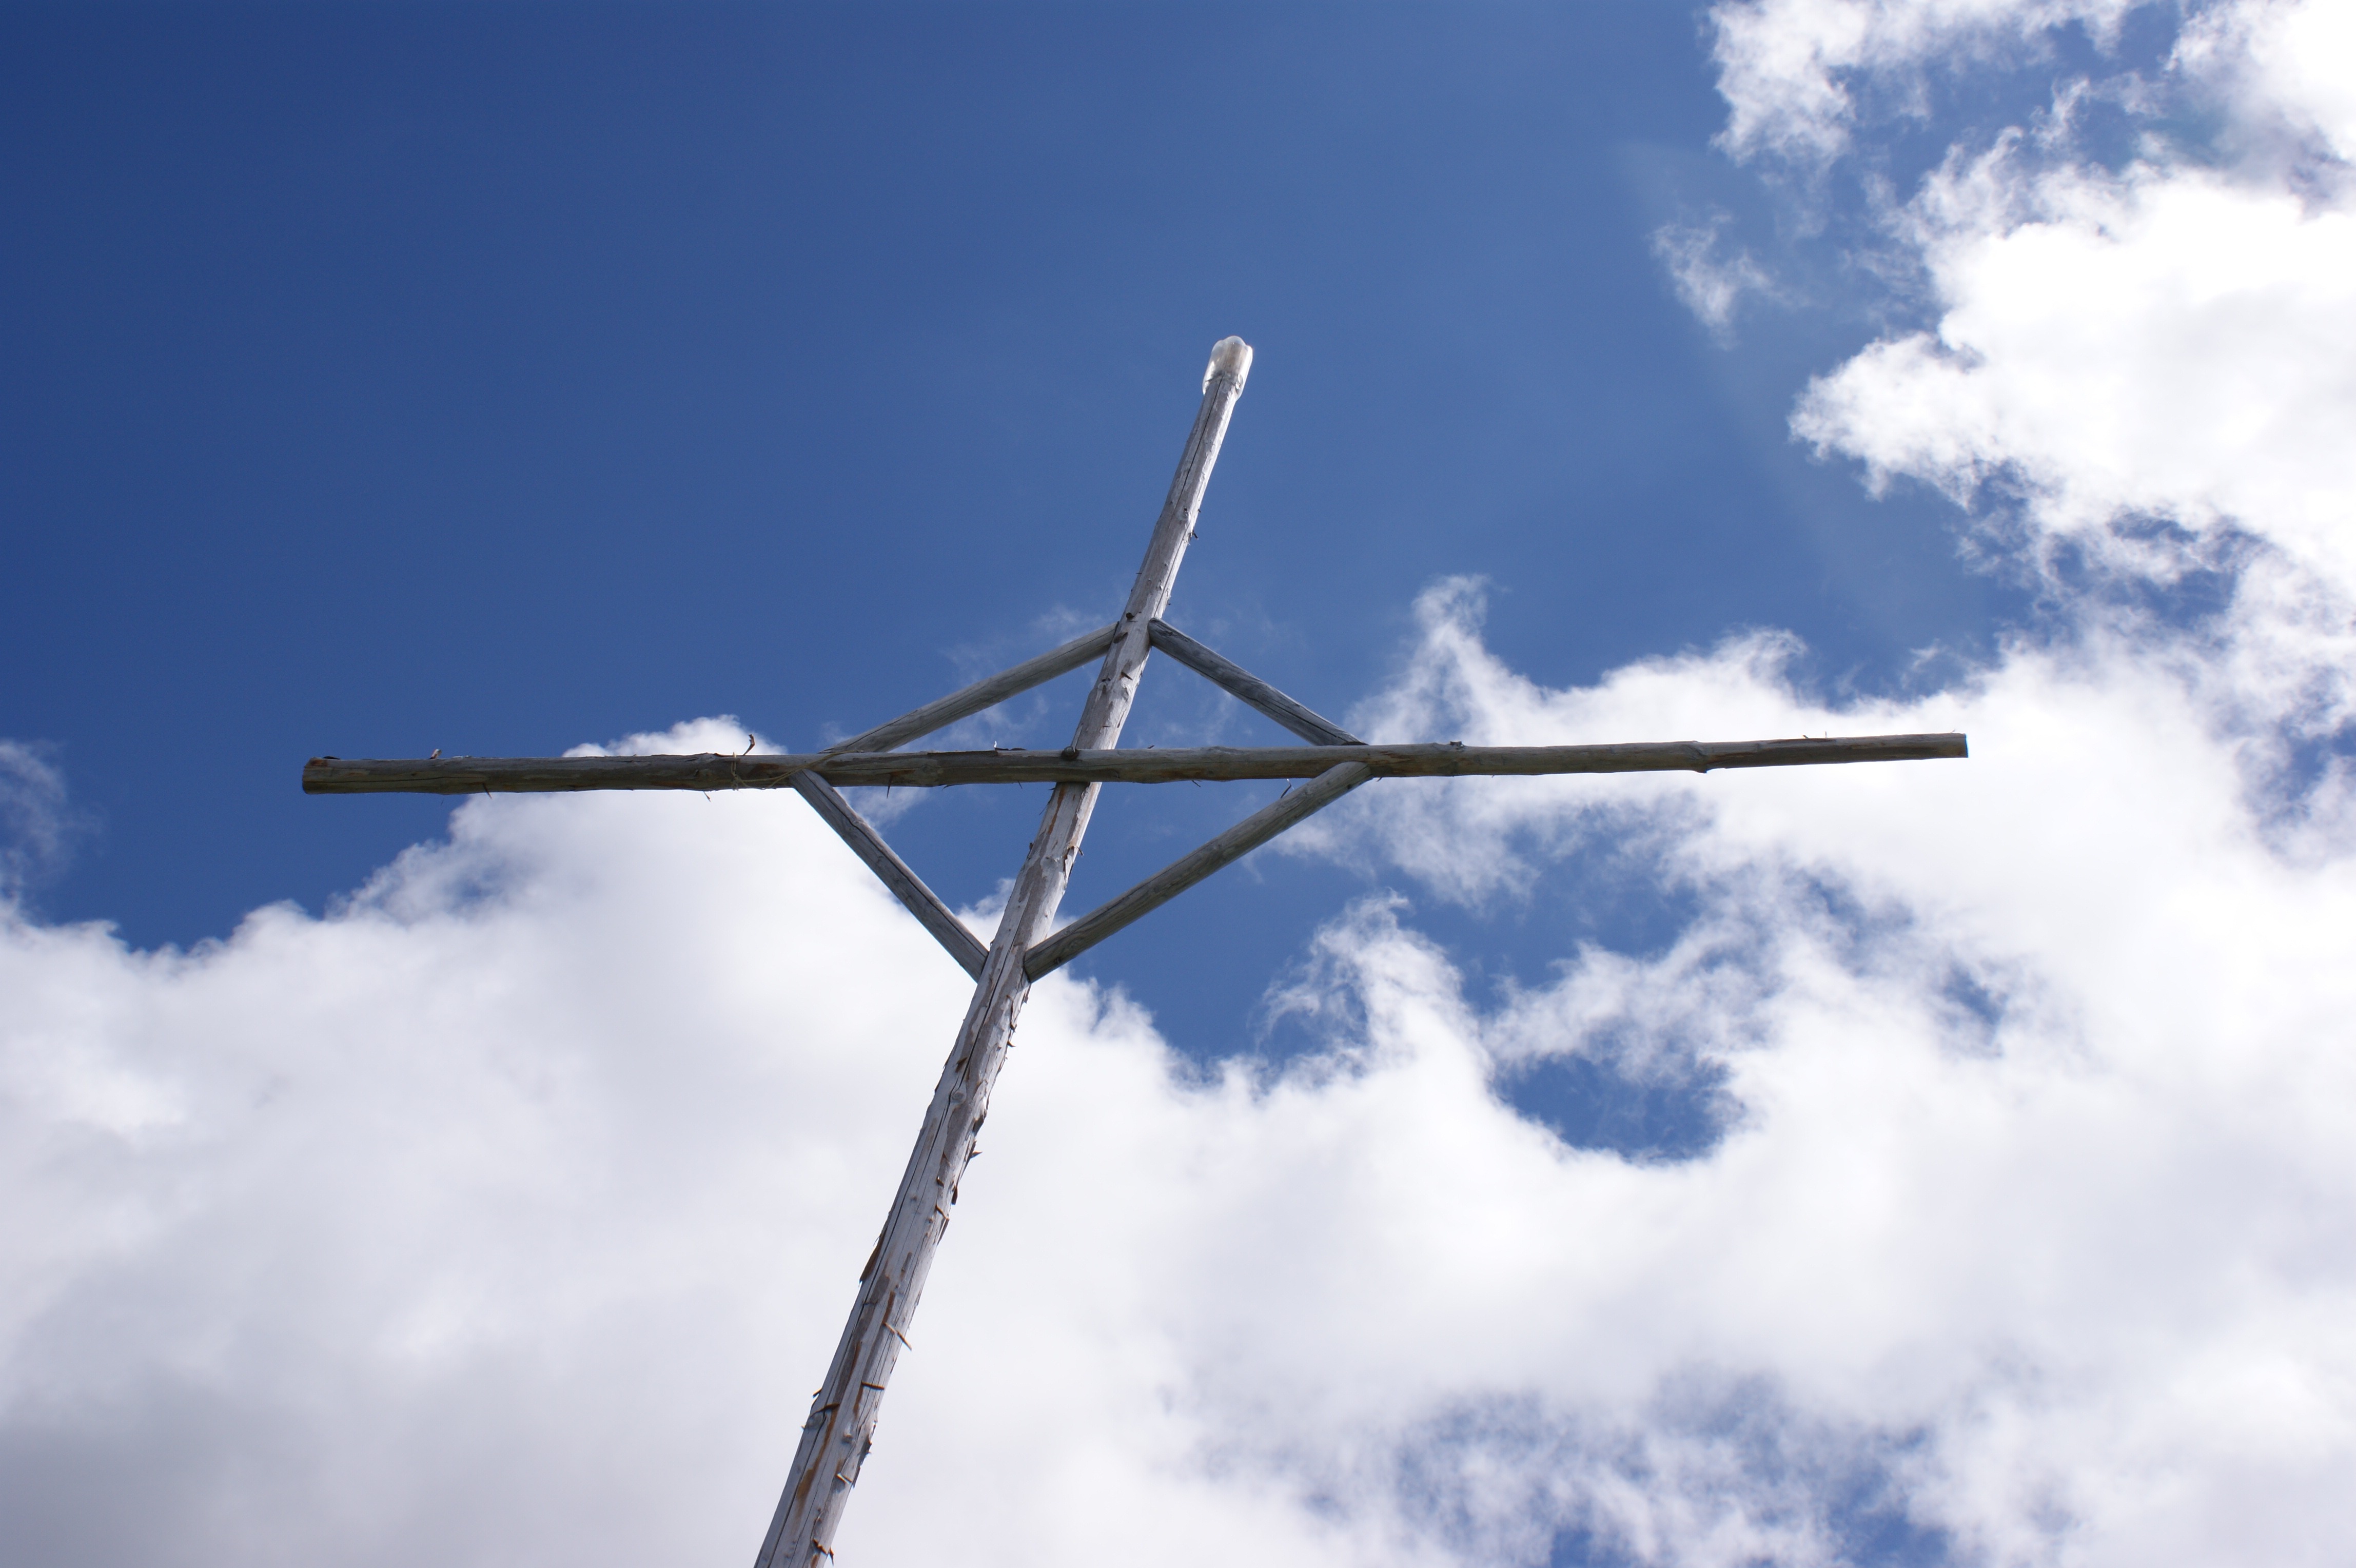
nature, wing, cloud, sky, wind, summer, line, mast, machine, blue, wind turbine, cross, energy, clouds, mountains, vision, target, summit cross, goal achieved, atmosphere of earth